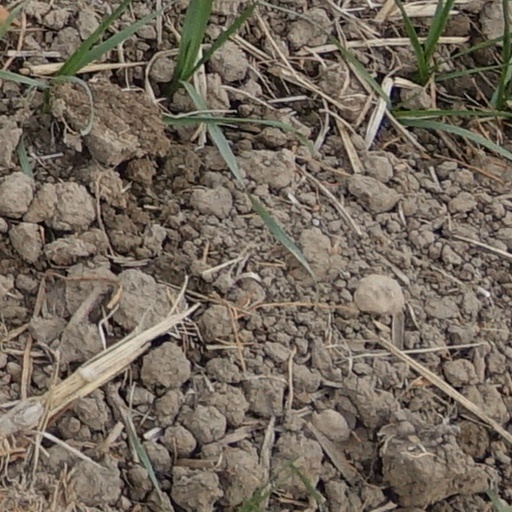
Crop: wheat